Ilen School

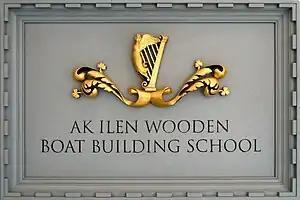
Crest of the Ilen School and Network for Wooden Boat Building

The Ilen School and Network for Wooden Boat Building is a charitable organisation based in Limerick in Ireland. The school provides work-based learning and therapy for students with a range of backgrounds, abilities and needs.